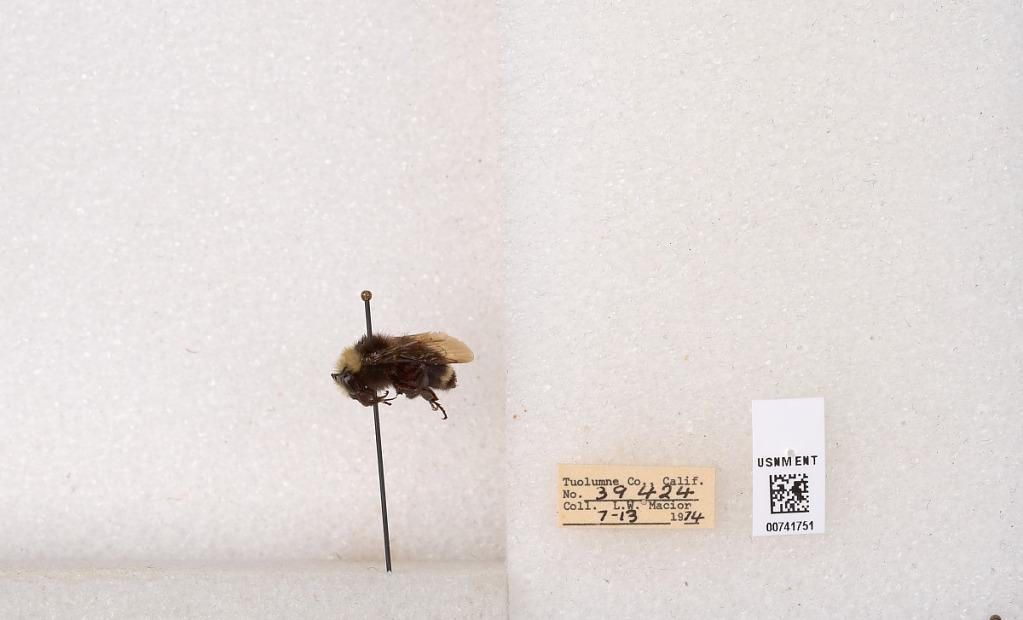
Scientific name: Bombus (Pyrobombus) vosnesenskii Radoszkowski
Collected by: L. Macior
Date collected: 1974-7-13
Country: United States
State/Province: California
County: Tuolumne
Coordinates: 37.9712, -120.228